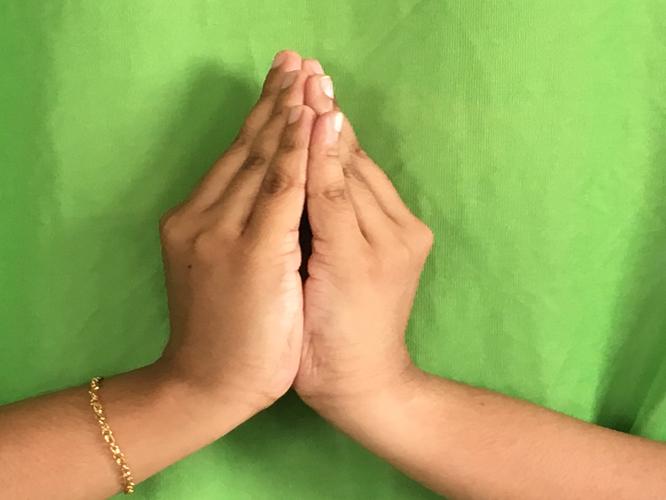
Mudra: Kapotham
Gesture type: double_hand